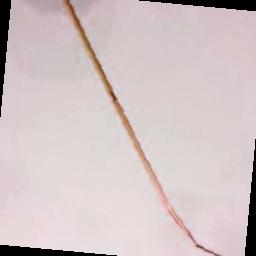
Label: Rice___Brown_Spot